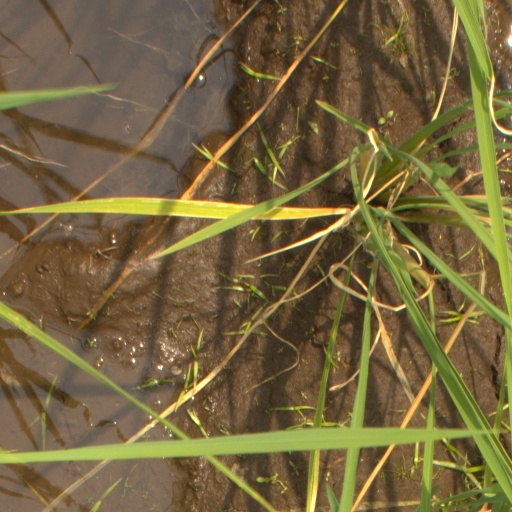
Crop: rice